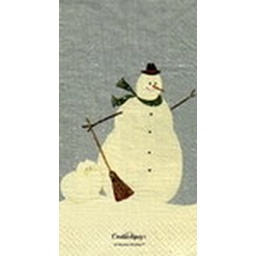
Format guest towel tres rare. only for a cat in my search